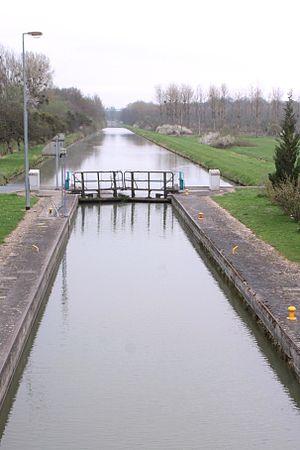
Écluse du Canal des Ardennes à La Cassine Lëtzebuergesch: D'Schleis zu La Cassine um Canal des Ardennes
Vendresse est une commune française située dans le département des Ardennes en région Grand Est.